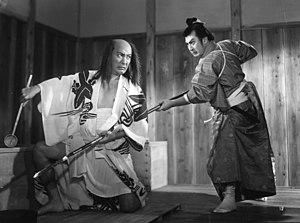
Daisuke Itō, né le 12 octobre 1898 et mort le 19 juillet 1981, est un réalisateur et scénariste japonais qui a joué un rôle déterminant dans le développement des formes modernes jidai-geki et chanbara du cinéma japonais.
Utaemon Ichikawa, né à Osaka le 25 février 1907 et mort à Tateyama le 16 septembre 1999, est un acteur japonais célèbre pour les rôles principaux du genre jidai-geki qu'il a tenu des années 1920 aux années 1960.